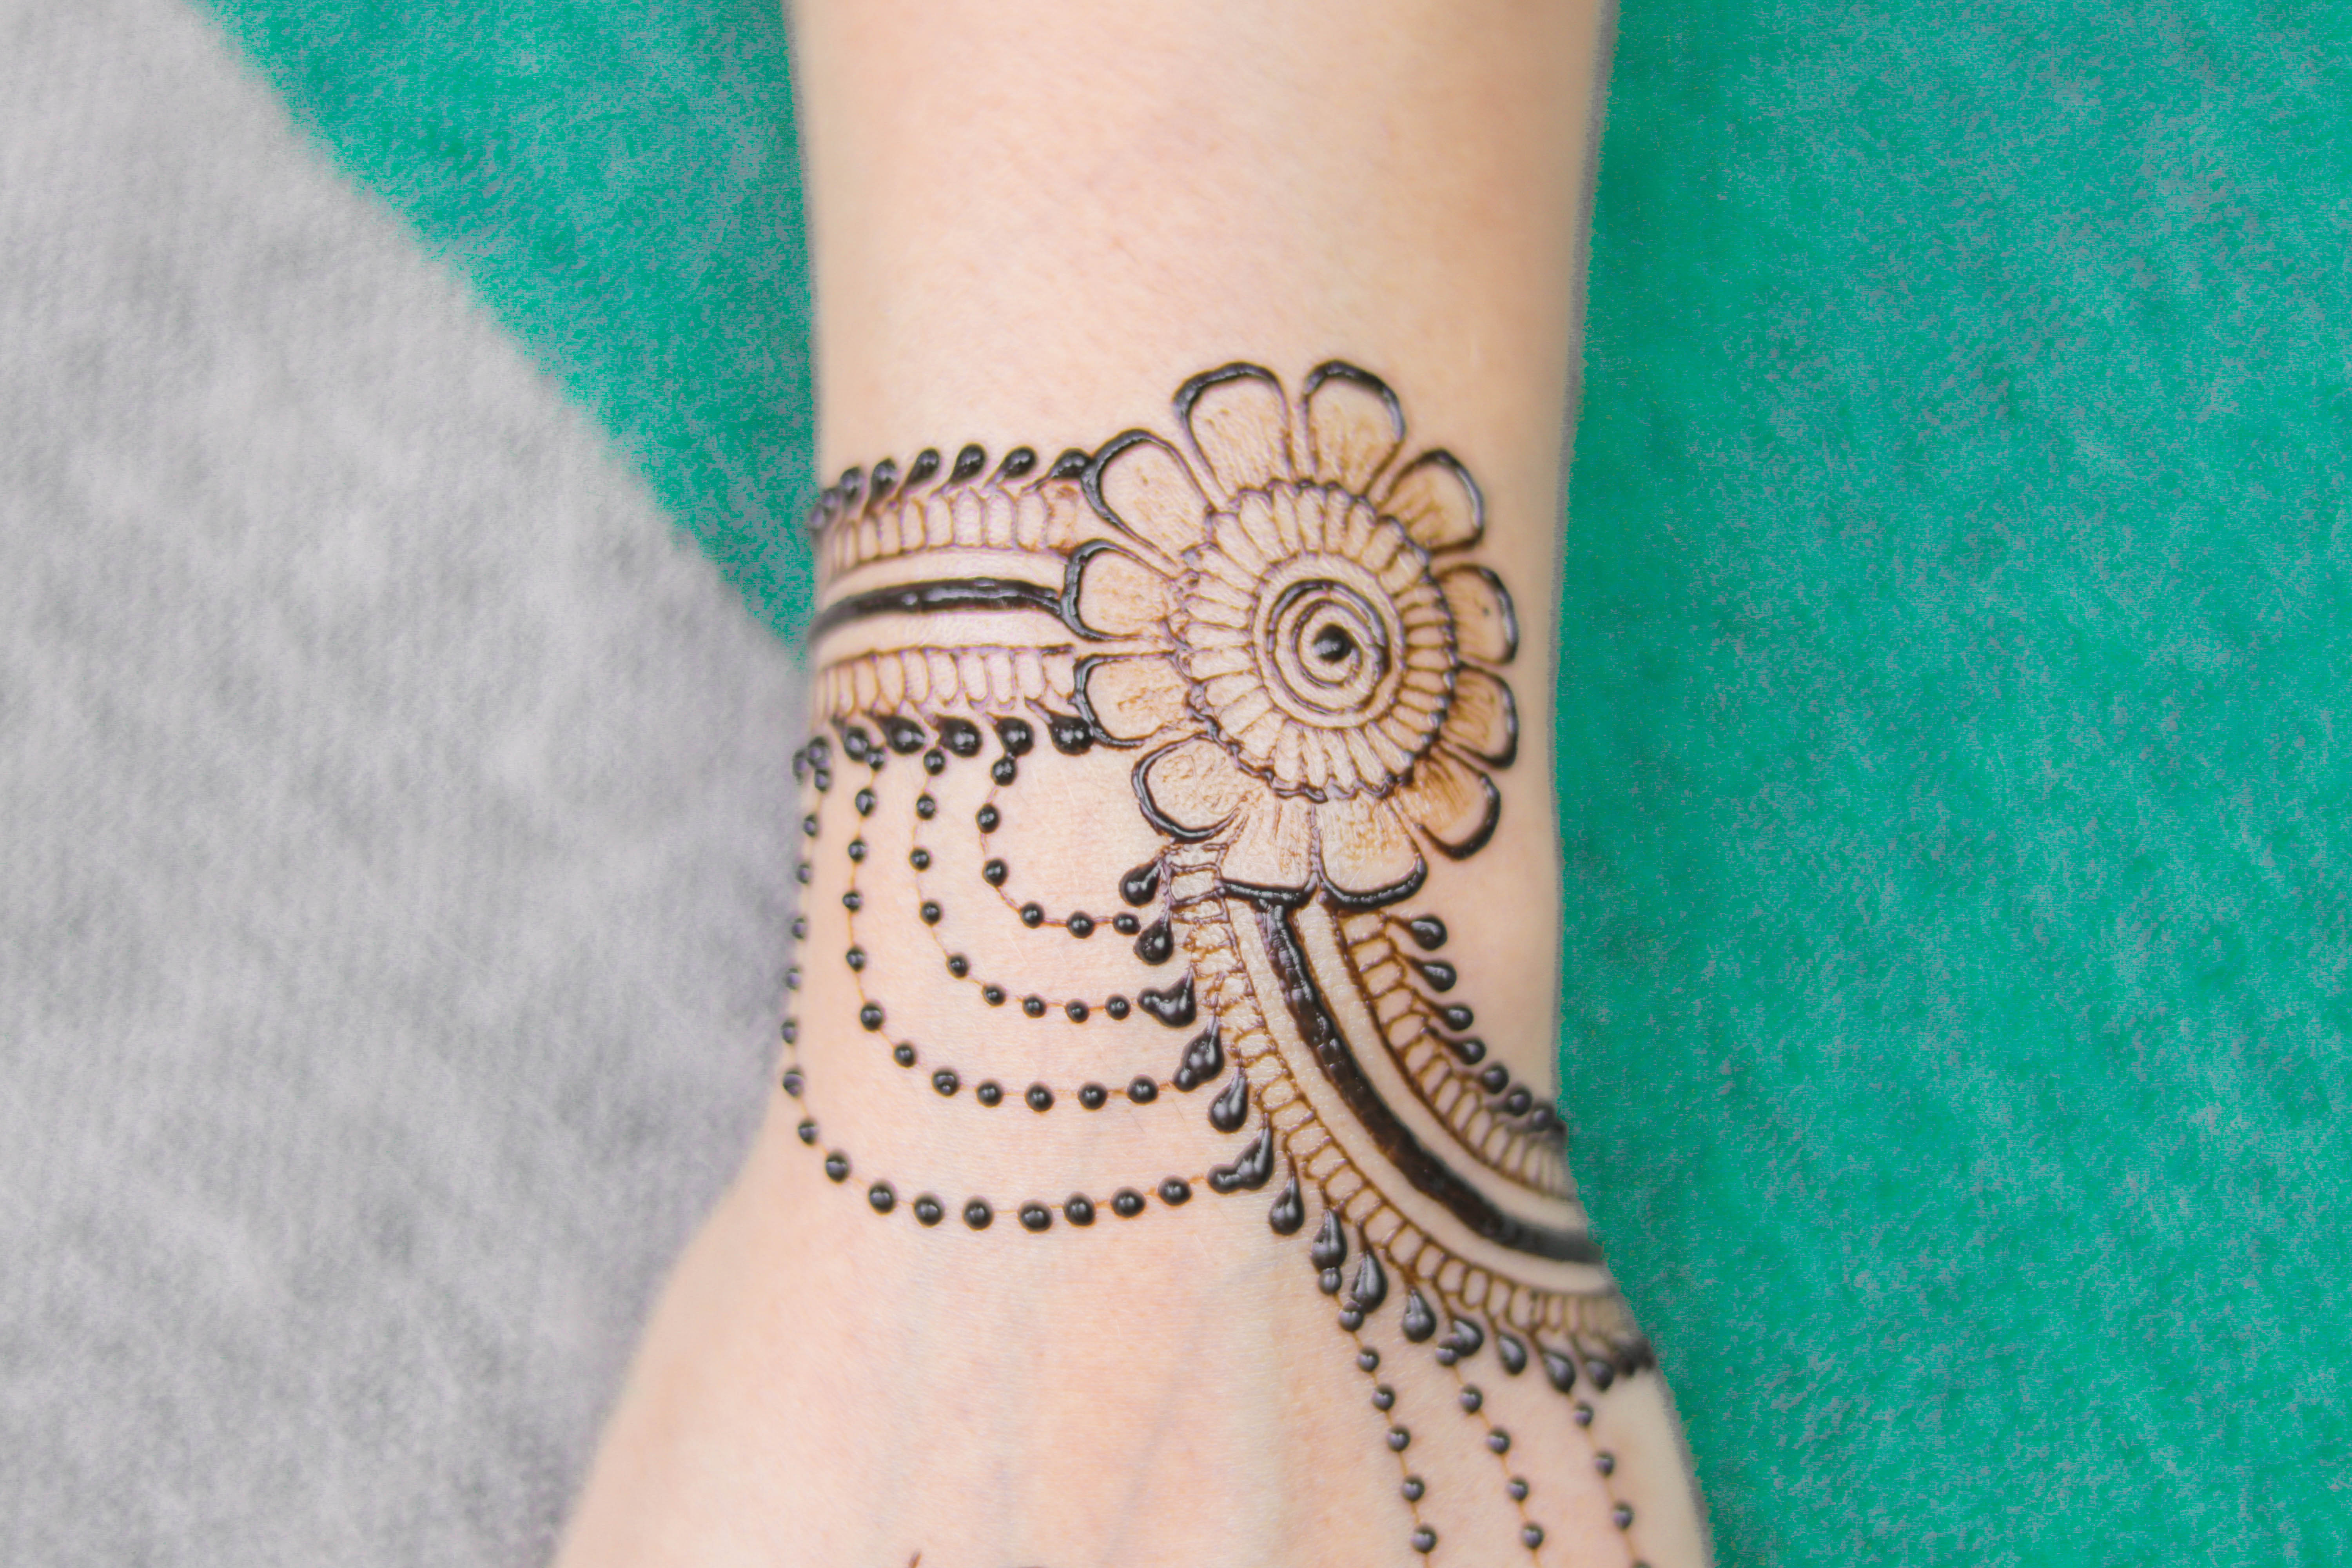
arabic, art, asian, background, beautiful, beauty, bollywood, bride, brown, ceremony, cultural, culture, design, ethnic, exotic, fashion, female, girl, hand, henna, henna drawing, henna hand, henna tattoo, hindu, hinduism, india, indian, indian bride, indian wedding, marriage, mehandi, mehandi hand, mehendi, mehndi, mehndi hand, mehndi hands, mehndi pattern, ornament, pattern, tattoo, tradition, wedding, woman, skin, wrist, joint, ankle, artwork, temporary tattoo, nail, finger, neck